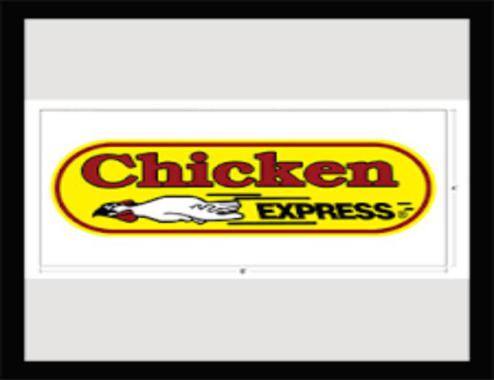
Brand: chicken express
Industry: Food